Will no one rid me of this turbulent priest?

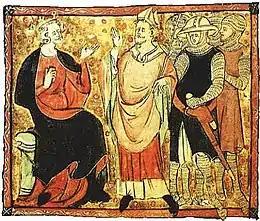
Manuscript illustration. The central man is wearing robes and a mitre and is facing the seated figure on the left. The seated man is wearing a crown and robes and is gesturing at the mitred man. Behind the mitred figure are a number of standing men wearing armor and carrying weapons.

The popular version of the phrase was first used in 1740 by the author and bookseller Robert Dodsley, in his "Chronicle of the Kings of England", where he described Henry II's words as follows: "O wretched Man that I am, who shall deliver me from this turbulent priest?" This was modelled on Romans 7:24: "O wretched man that I am! who shall deliver me from the body of this death?" A similar version of the phrase was later used in George Lyttleton's 1772 "History of the Life of King Henry the Second", where the quote is rendered as "[he said] that he was very unfortunate to have maintained so many cowardly and ungrateful men in his court, none of whom would revenge him of the injuries he sustained from one turbulent priest." In "The Chronicle of the Kings of England" (1821), it becomes "Will none of these lazy insignificant persons, whom I maintain, deliver me from this turbulent priest?", which is then shortened to "who shall deliver me from this turbulent priest?"